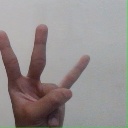
अक्षर: क्ष